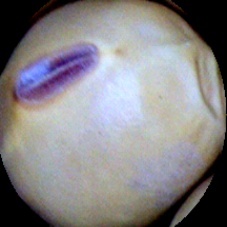
Label: Intact